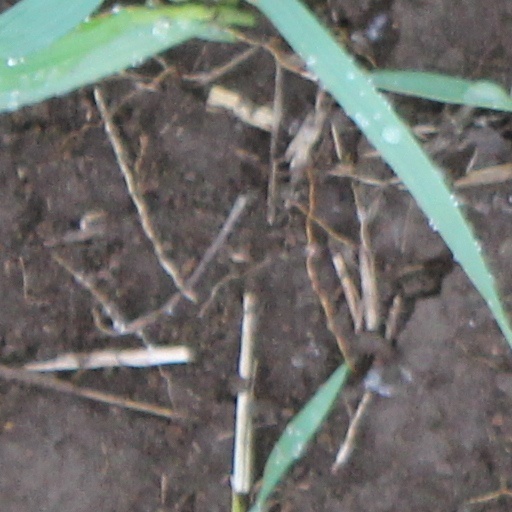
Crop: wheat